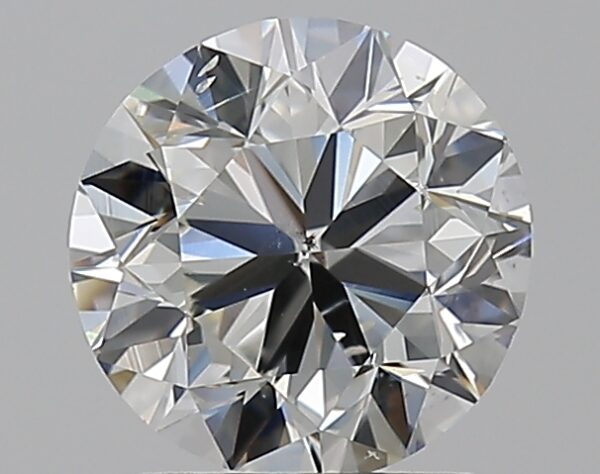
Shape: round
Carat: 1.5
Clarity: SI1
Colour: I
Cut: VG
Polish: EX
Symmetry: GD
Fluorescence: N
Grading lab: GIA
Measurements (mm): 7.06 x 7.16 x 4.57